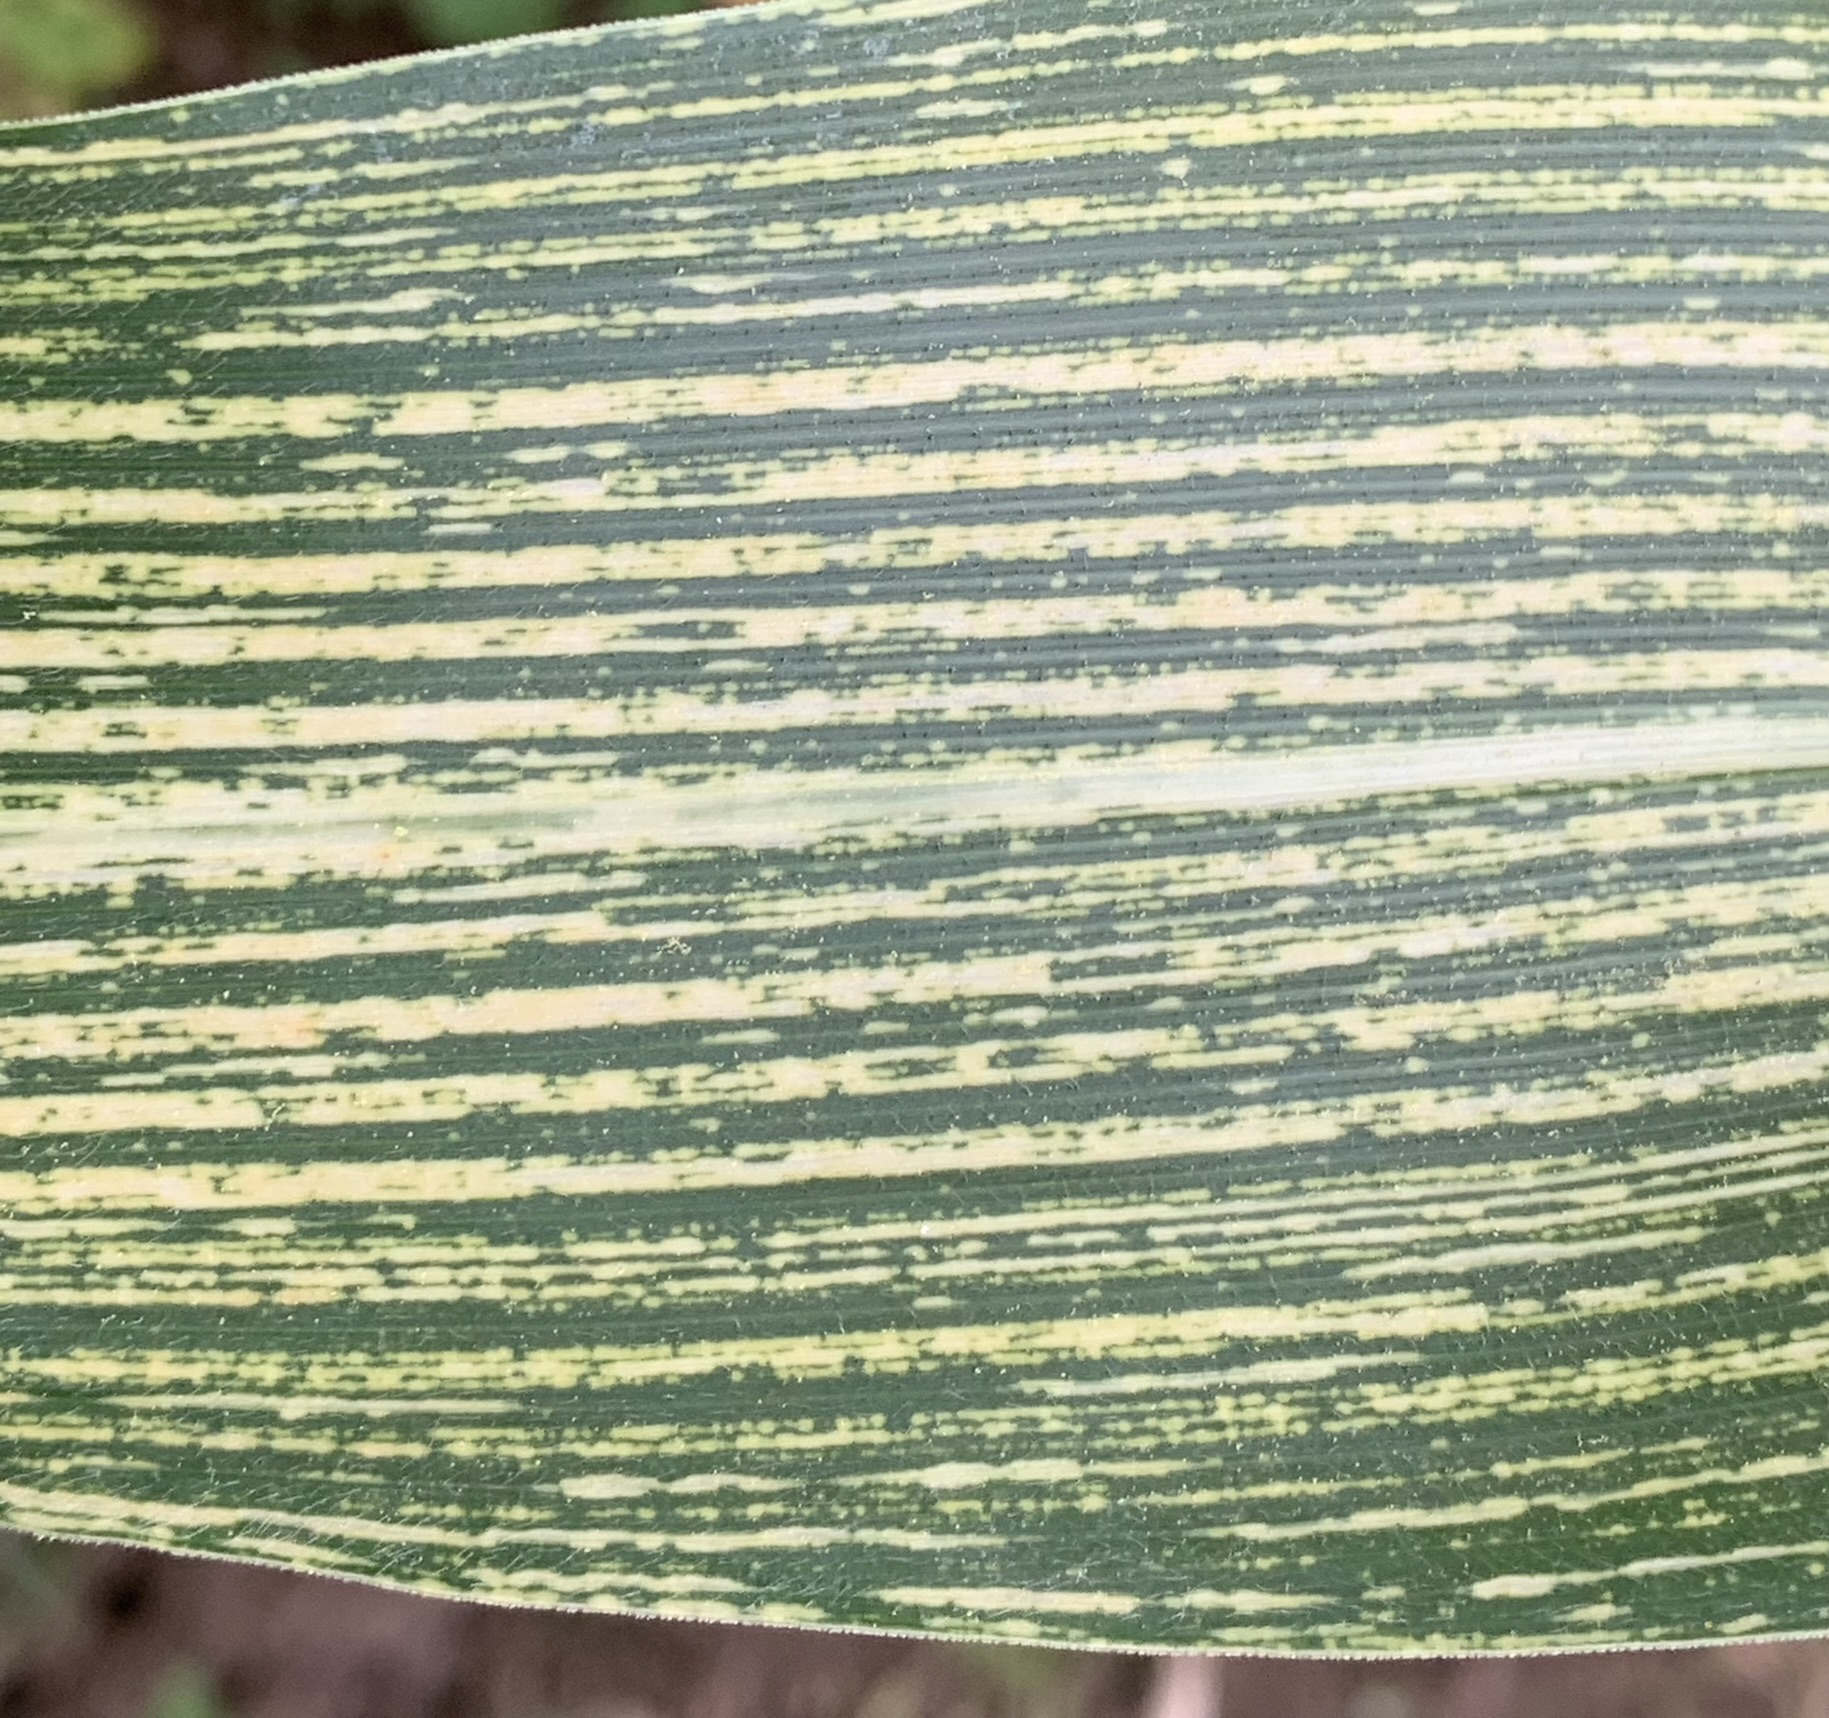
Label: MSV